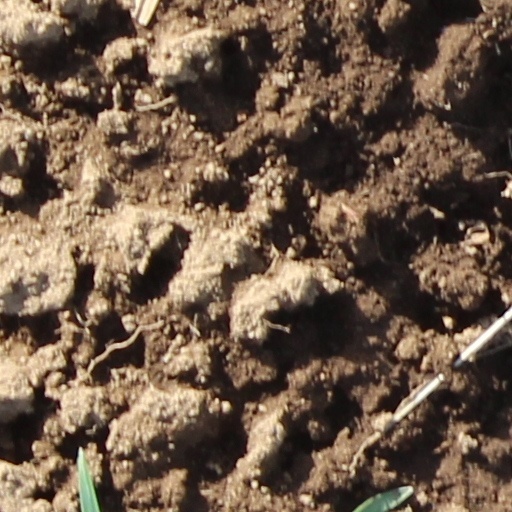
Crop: wheat